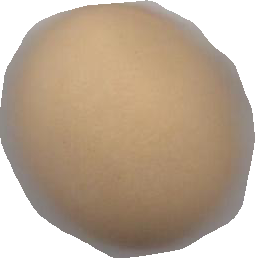
Variety: Dega